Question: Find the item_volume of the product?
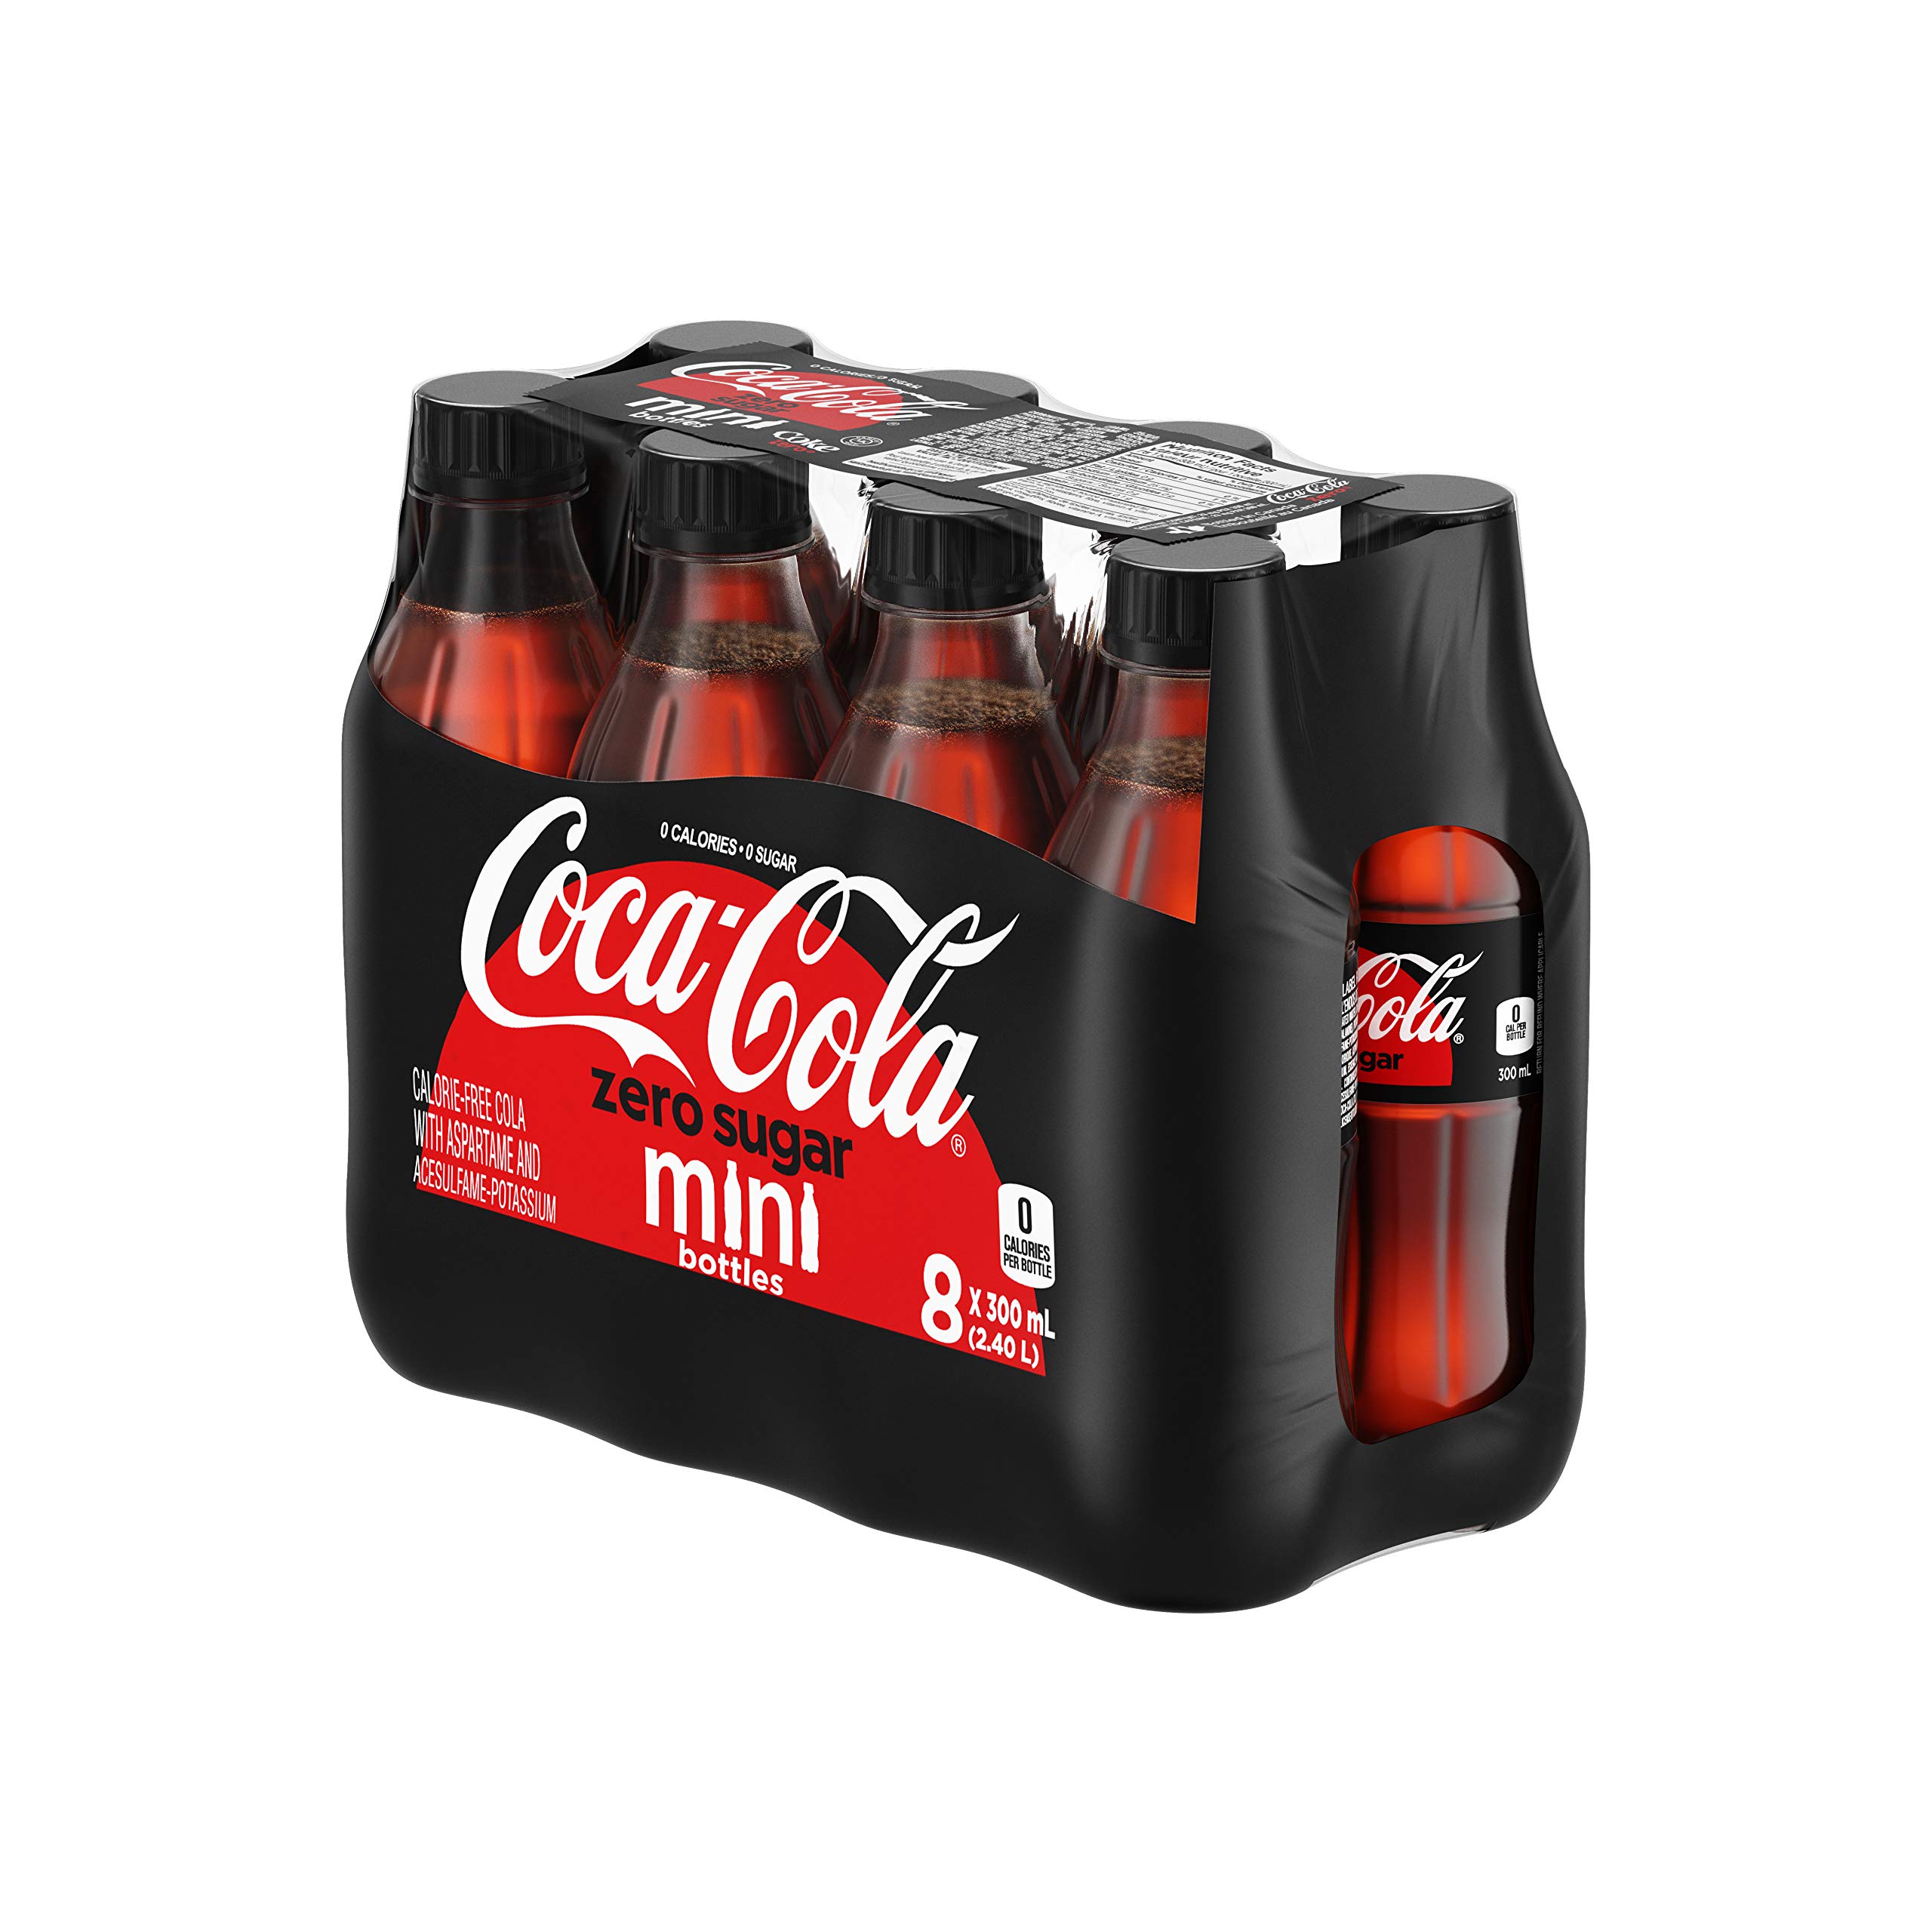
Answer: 2.4 litre